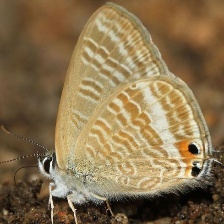
Species: COPPER TAIL